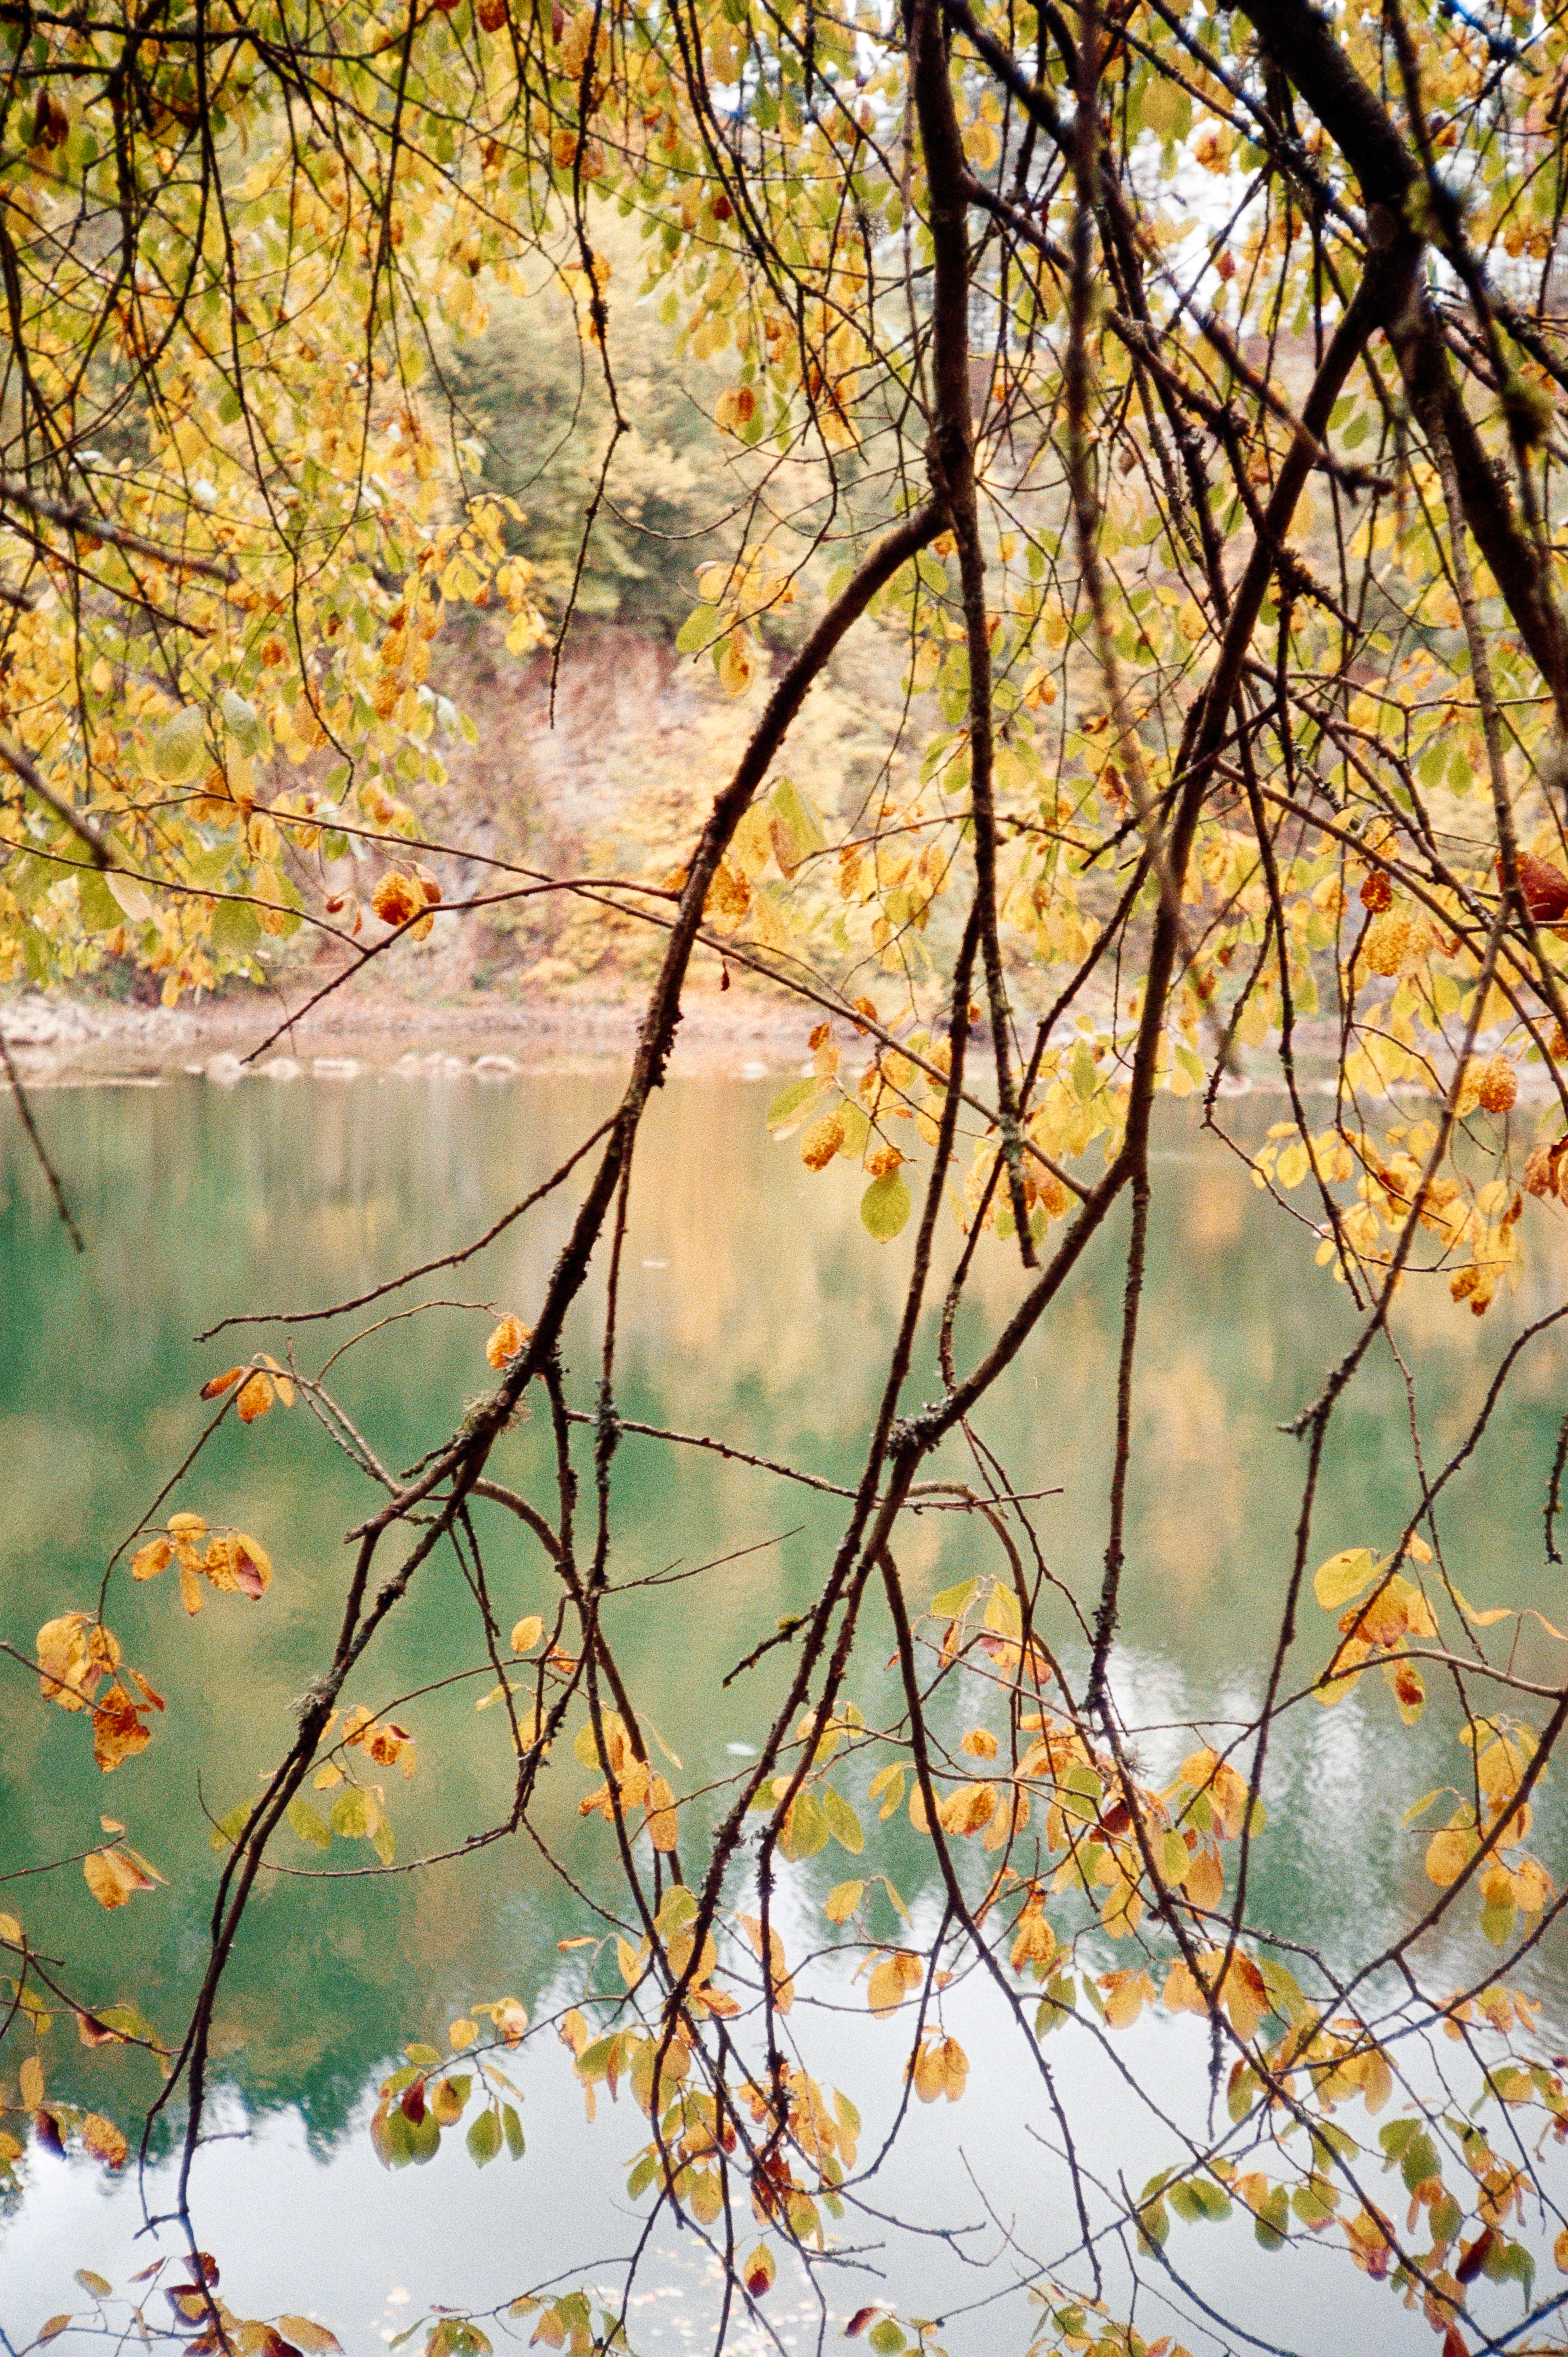
water, leaf, natural landscape, twig, People in nature, orange, trunk, amber, vegetation, deciduous, lake, bank, tree, landscape, Tints and shades, wood, grass, forest, temperate broadleaf and mixed forest, riparian zone, woodland, fluvial landforms of streams, winter, nature reserve, reflection, Northern hardwood forest, plant stem, riparian forest, lacustrine plain, stream, reservoir, wetland, autumn, creek, bog, floodplain, old growth forest, pond, birch family